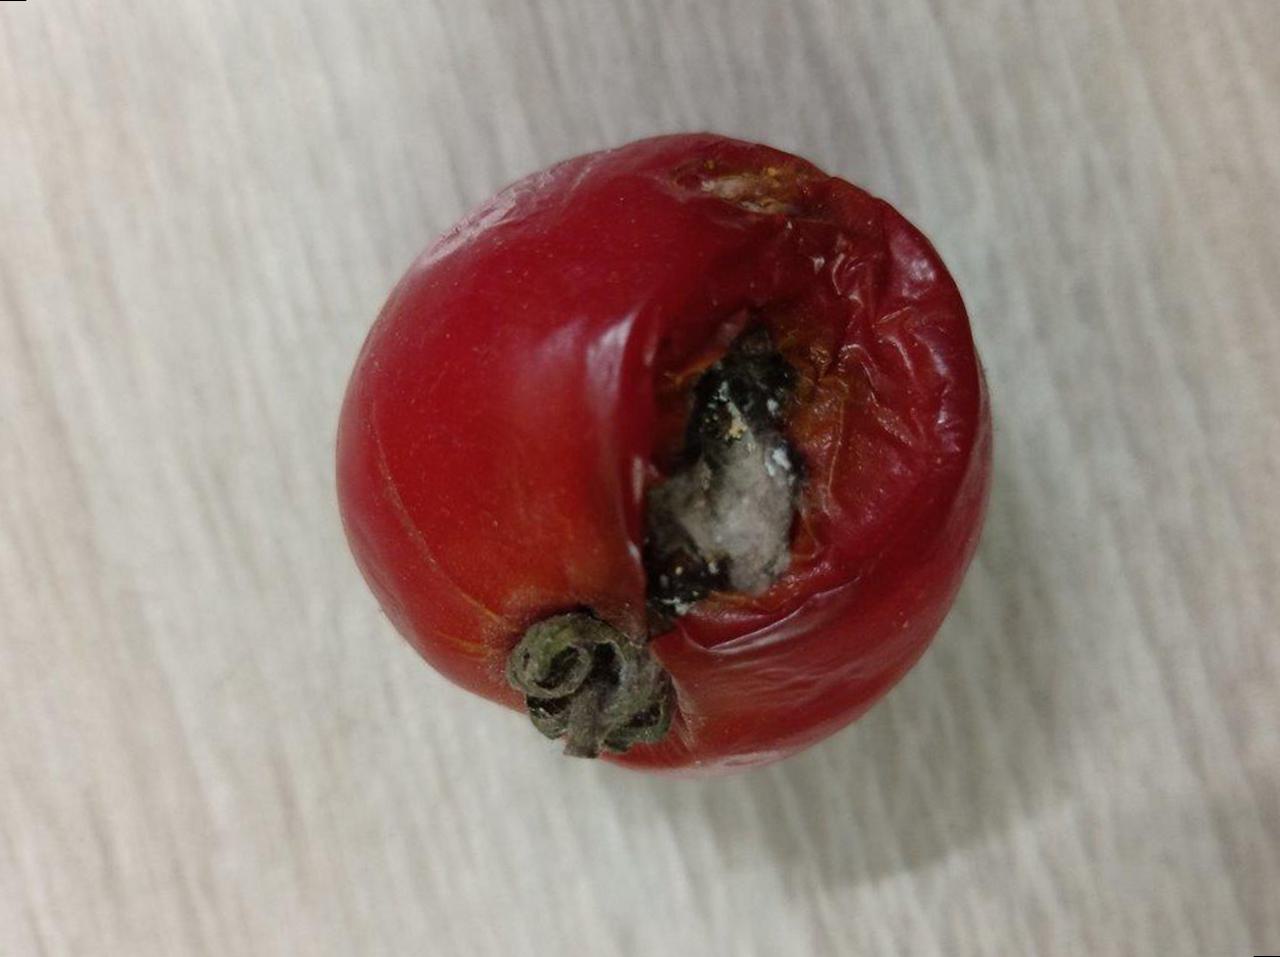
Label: Rotten